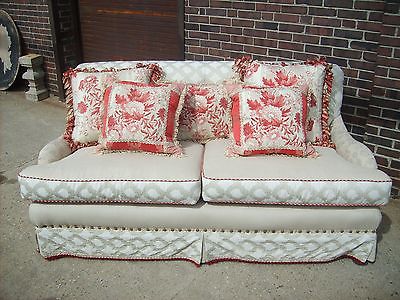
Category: sofa